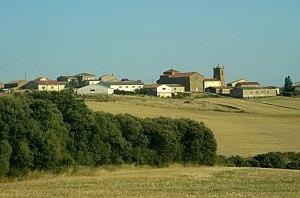
Kripan en basque ou Cripán en espagnol est une commune d'Alava, dans la communauté autonome du Pays basque en Espagne. La commune ne comprend qu'un seul hameau, Kripan.